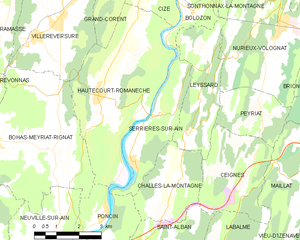
Carte des communes françaises: Serrières-sur-Ain